General aviation in the United Kingdom

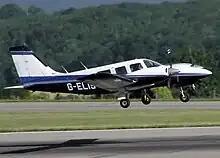
The number of registered twin piston-engined aircraft is on the decline.

Airports generally have long, fully lit, hard-surfaced runways, full air traffic control, and navigation and landing aids. They are usually located on urban fringes, support commercial and business operations, and often exclude certain types of light aircraft. At the more rurally located airfields, the lighter end of aviation, such as microlight and gliding activities, becomes increasingly prevalent, and there are few or no commercial operations other than flying schools. At this level runways are generally shorter, and grass surfaces are increasingly common. Navigation aids are increasingly scarce, being more basic where they are available, and informal ground to air radio communication replaces air traffic control. The smallest airfields are too small to feature on general purpose Ordnance Survey (OS) maps, and lack basic facilities such as fuel and maintenance. The majority of airstrips are basically single short grass runways with no supporting facilities, although the presence of a hangar is not uncommon at the larger examples. They do not feature on OS maps, and are owned by private clubs or, more commonly, individuals.